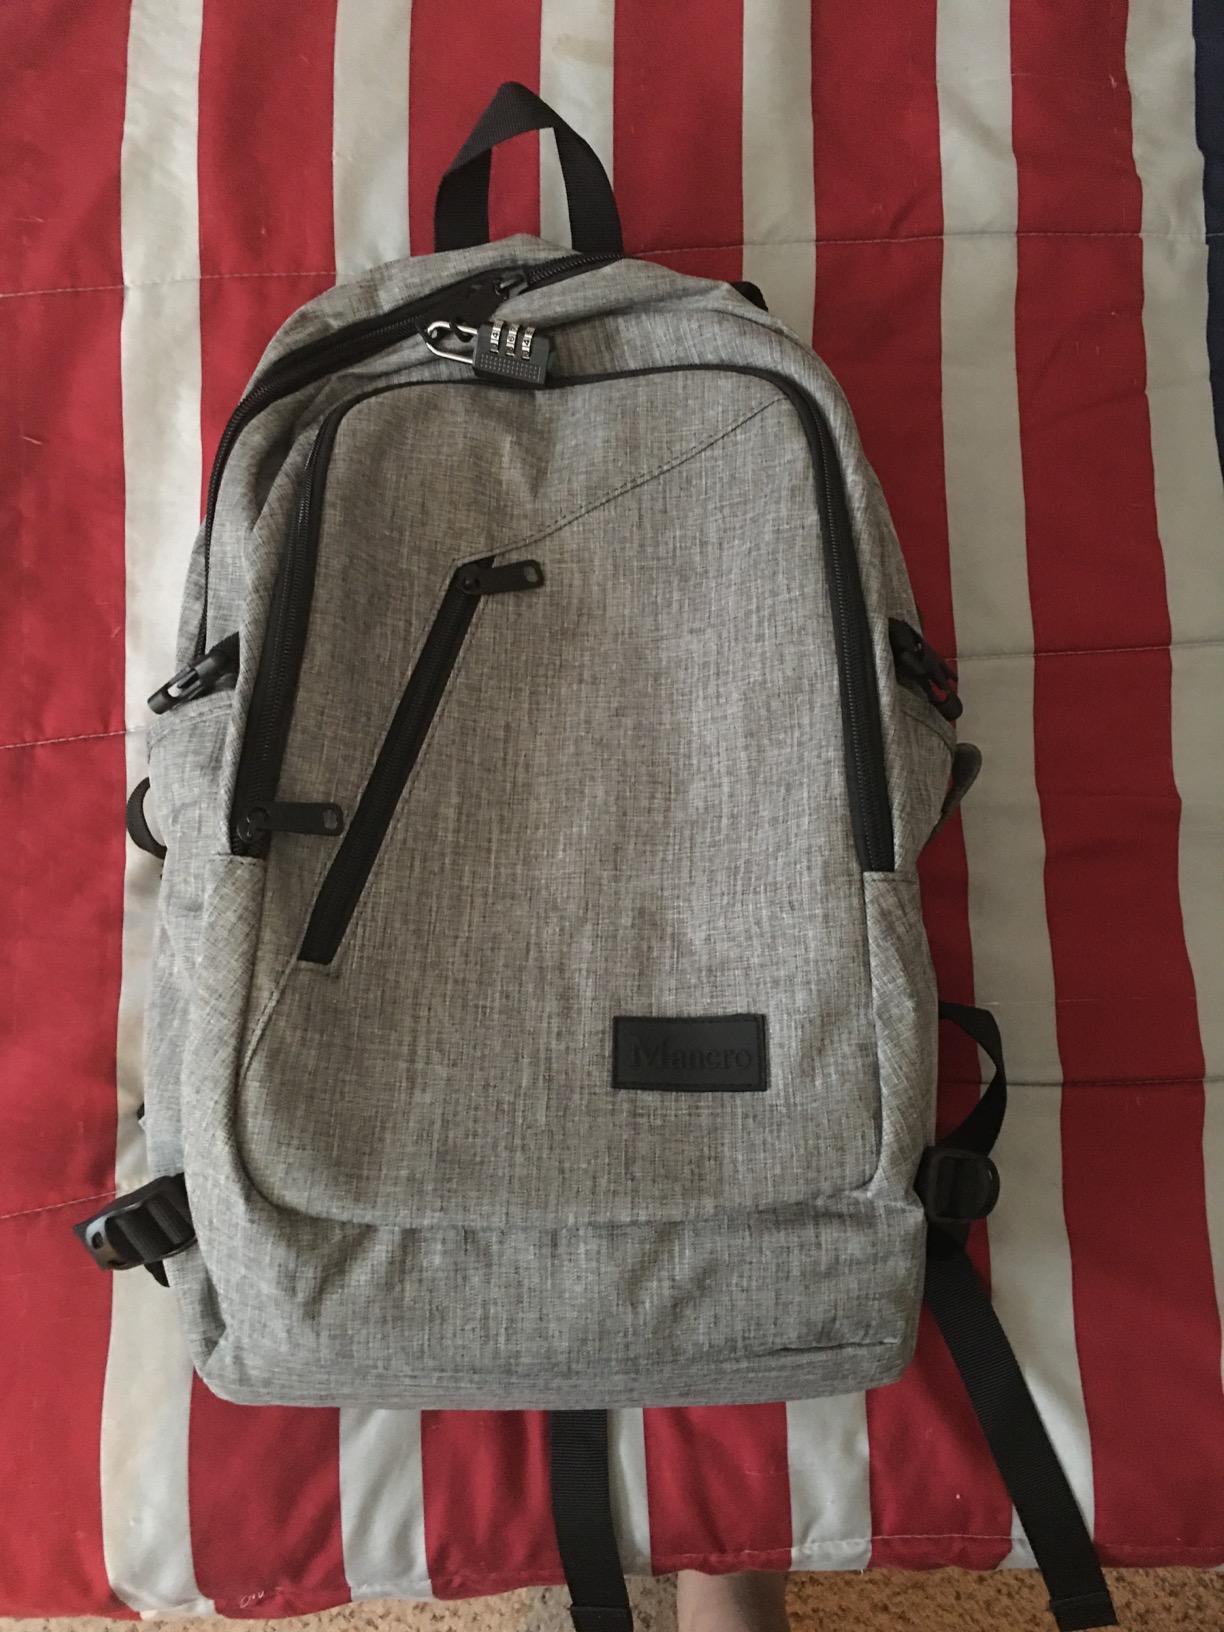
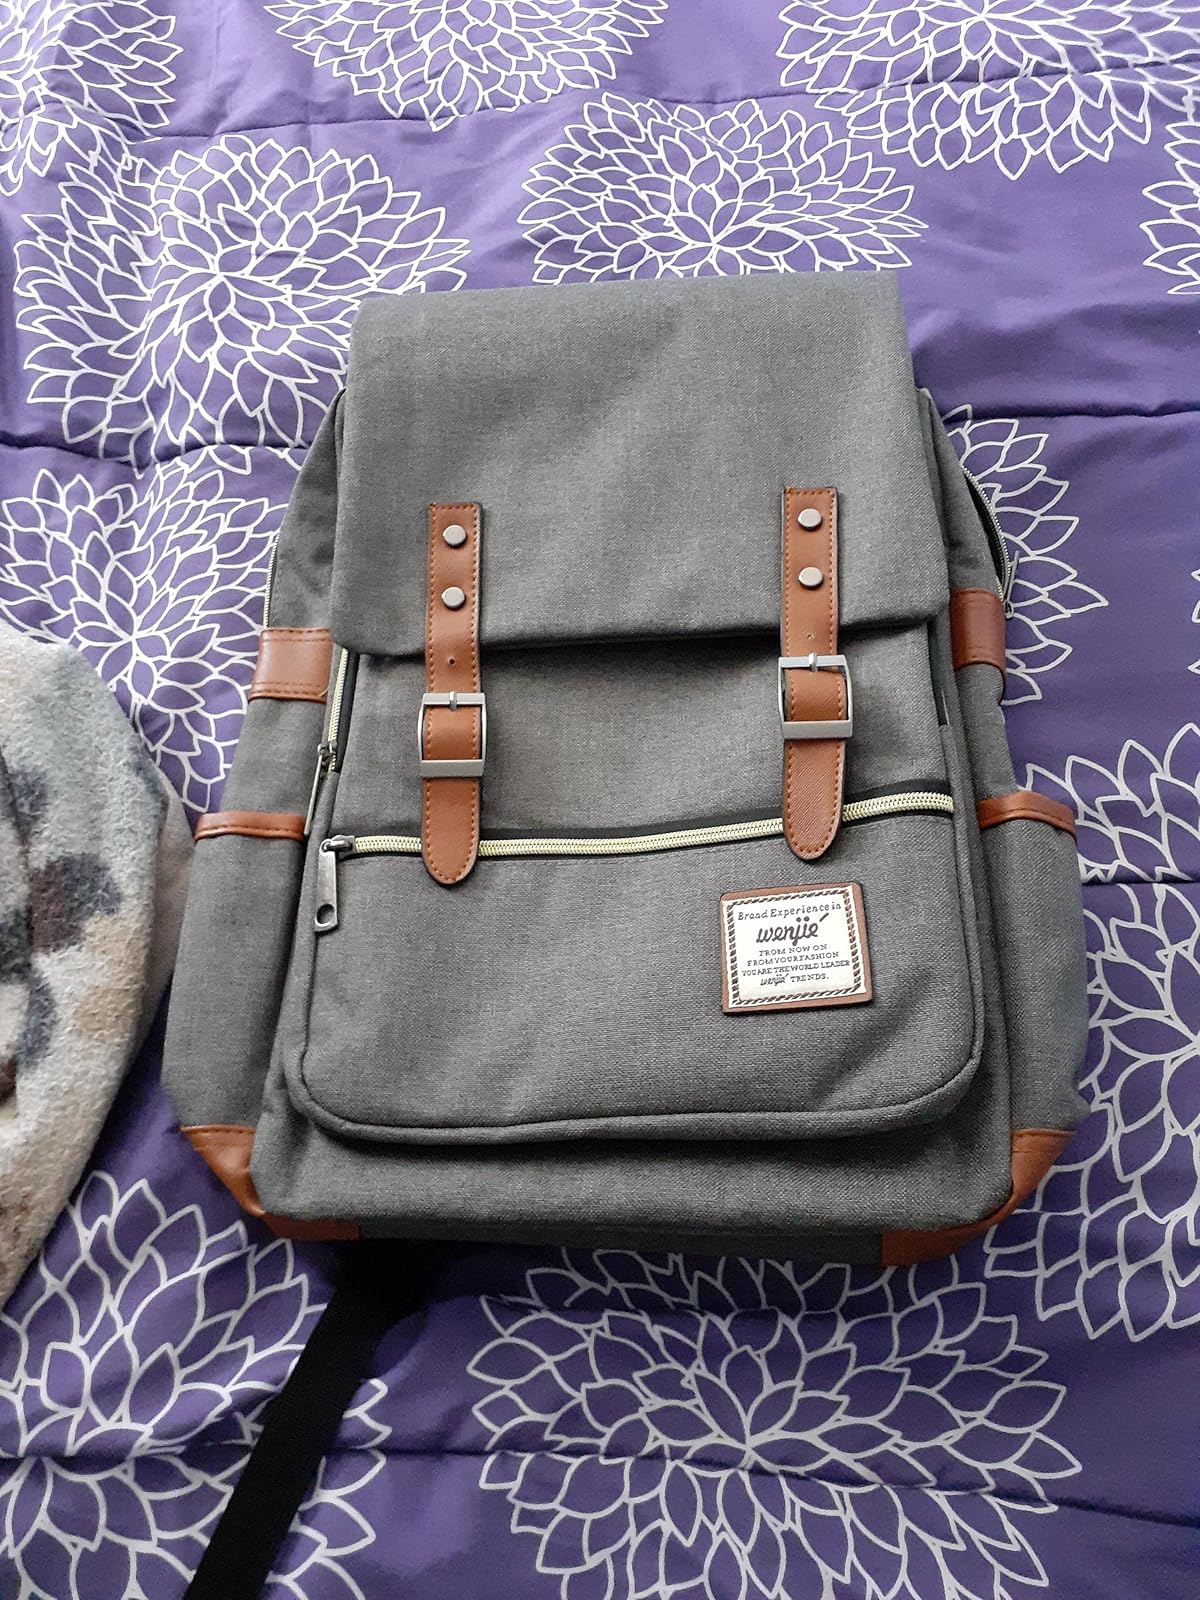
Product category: bag
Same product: no